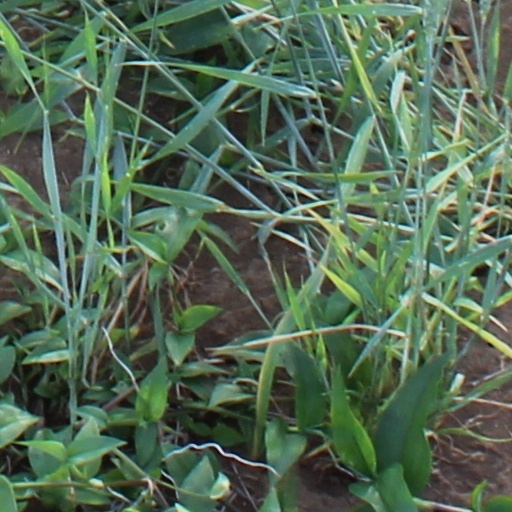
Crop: wheat